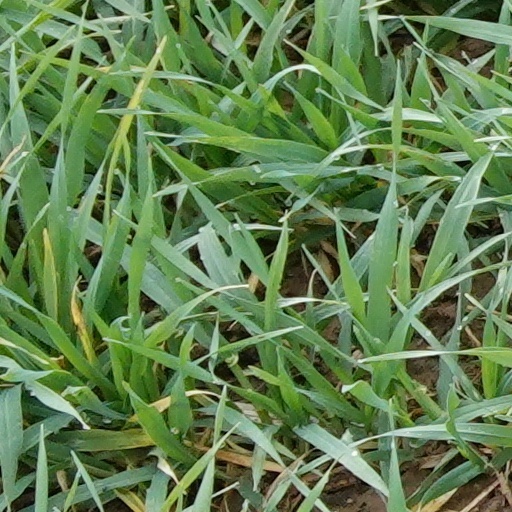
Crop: wheat